Richard Dragon

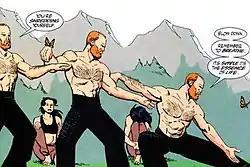
Dragon as Sensei to Helena Bertinelli.

Richard would next appear as sensei to Oracle, helping her to see past her own wheelchair-related limitations. Dragon spends months training her in escrima, the Philippine art of stick fighting, a martial art she could use despite her wheelchair.